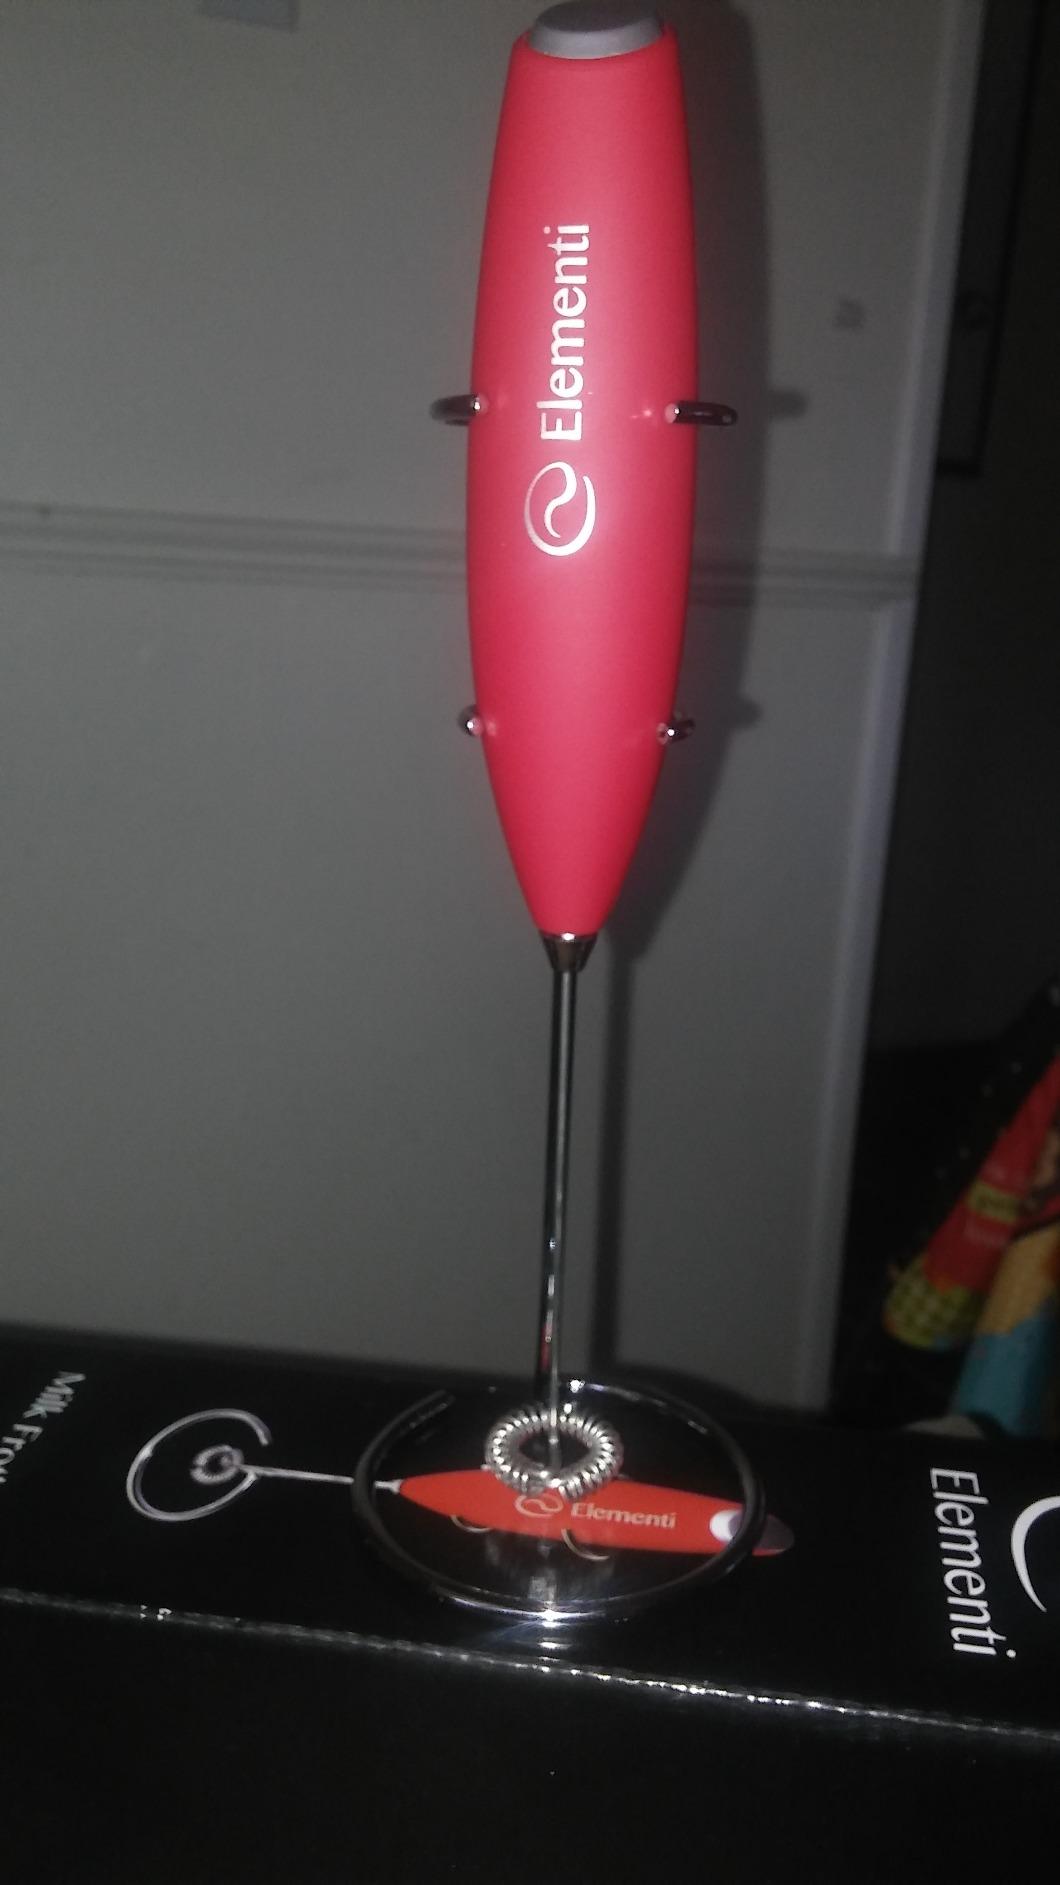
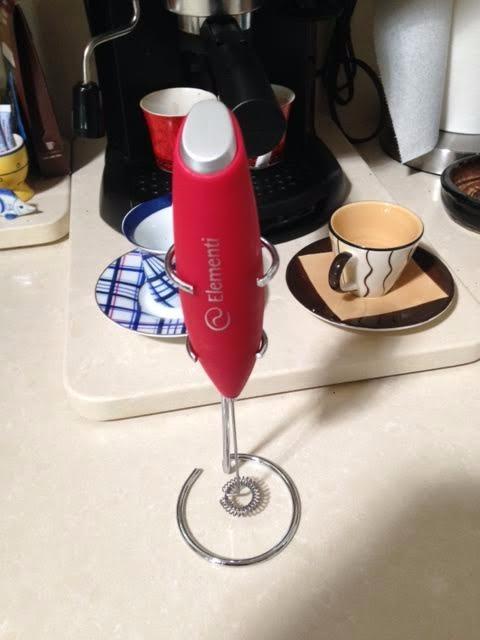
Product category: items_mixer
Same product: yes